1915 Galveston hurricane

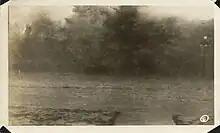
A high wave splashes ashore

The United States Weather Bureau began issuing notices warning of the storm's presence on August 10, with information first sent to the Caribbean islands, followed by distribution to the Weather Bureau's stations along the Gulf and Atlantic coasts of the United States via their Arlington, Virginia, radio station. Initial forecasts predicted that the storm would cross Hispaniola and southeastern Cuba, but these landfalls did not materialize. Later anticipating that the hurricane would cross western Cuba, the Weather Bureau issued a northeast storm warning for Key West and Miami, Florida, on August 13. These warnings were briefly elevated later that day to hurricane warnings and extended northwards along to the Florida coast to Boca Grande. While these warnings were scaled down after the hurricane moved away from the state, falling pressures throughout the U.S. Gulf Coast on August 15 led the Weather Bureau to issue storm and hurricane warnings along the U.S. coast from Brownsville, Texas, to Apalachicola, Florida, eventually narrowing in extent to the Texas coast as landfall drew nearer. The head of the bureau's local office in Galveston, Texas, W. P. Stewart, cited the warnings as the sole reason for the relatively low number of fatalities in unprotected areas of the city.